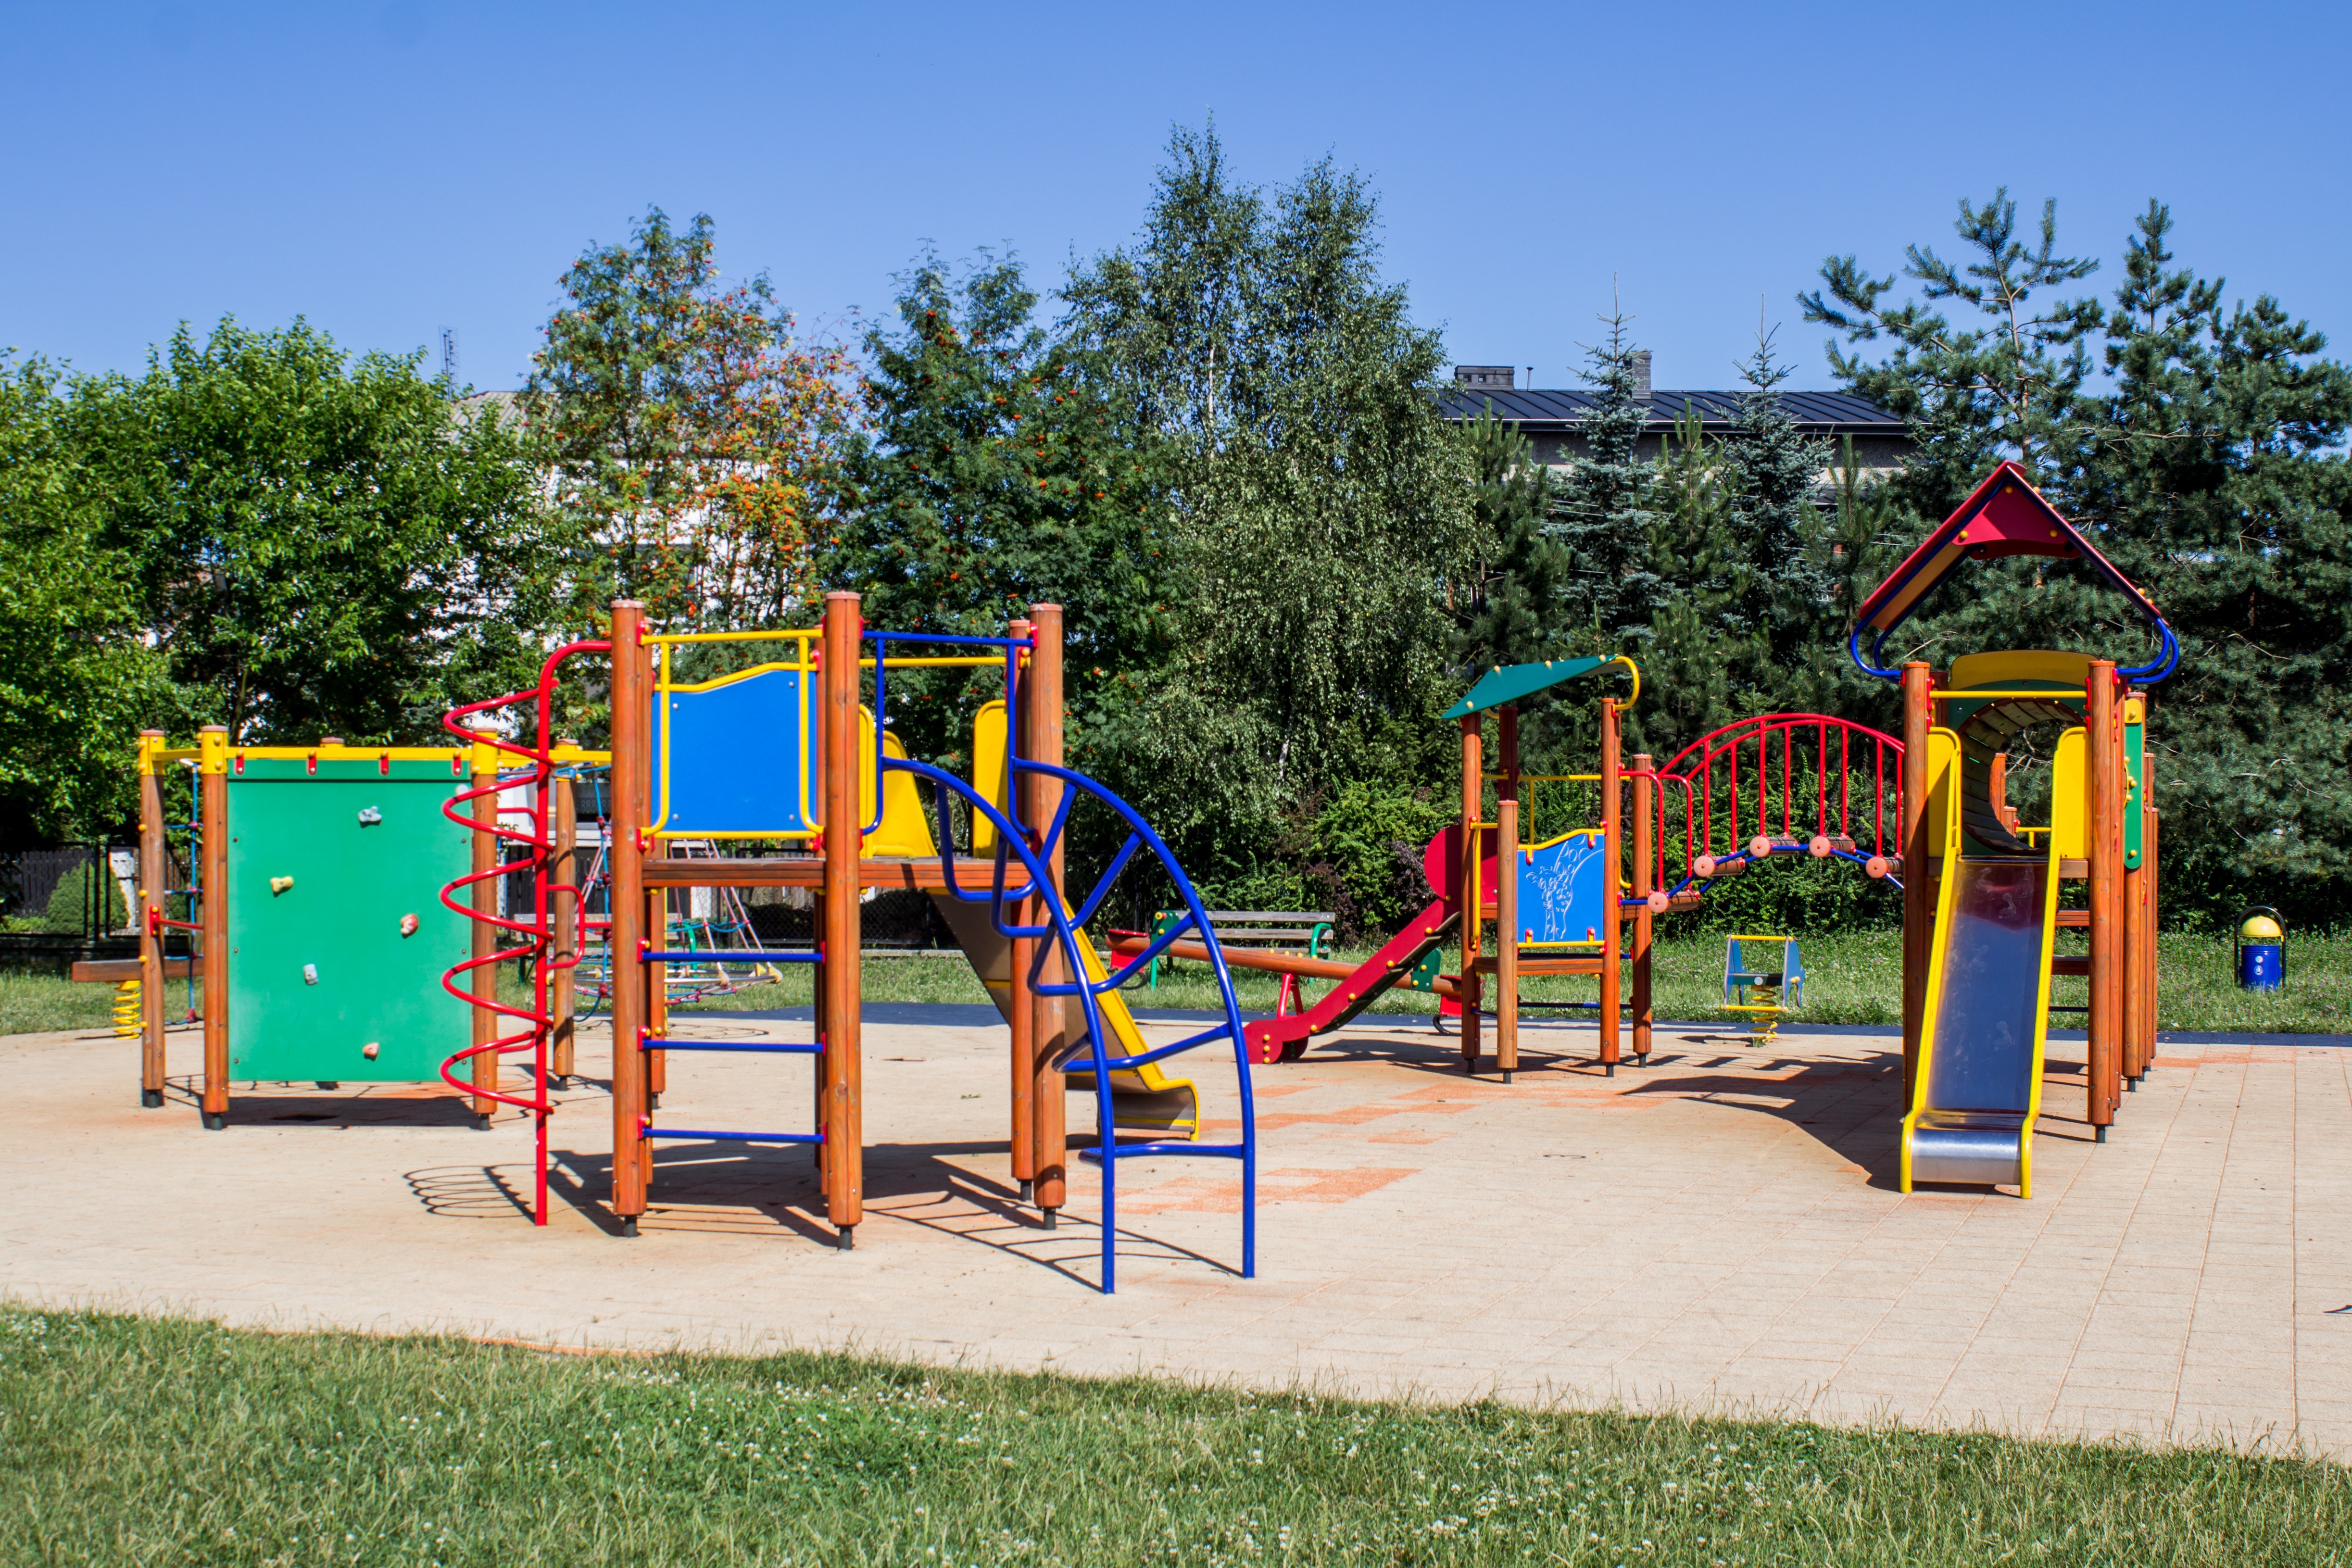
play, city, recreation, leisure, public space, children, fun, playground, joy, slide, entertainment, outdoor recreation, geographical feature, human settlement, outdoor play equipment, chu tawka